Stephen Decker Rowhouse

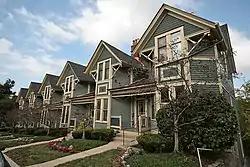
Street view of the rowhouse

The Stephen Decker Rowhouse is a historic multiple residence in the Columbia-Tusculum neighborhood of Cincinnati, Ohio, United States. Built in 1889, it occupies land that was originally a portion of the wide vineyards of Nicholas Longworth. In 1869, after his death, Longworth's estate was platted and sold to builders who constructed a residential neighborhood along Tusculum Avenue. One of the most unusual buildings was the Decker rowhouse, which features multiple distinctive Victorian elements. Chief among these is the ornamentation on the porch roofs: they include gabled rooflines and beveled corners supported by multiple spindles. Connecting these porch roofs are low normal roofs, which primarily protect the recessed entrances to the houses. Elsewhere, the houses feature double-hung windows, imbricated shingles on the gables, and arcades of Gothic Revival panelling, and numerous ornamental circles inscribed within squares. Taken as a single building, the rowhouse measures two bays wide and eighteen bays long; it is of frame construction and two stories tall. Rated "outstanding" by an architectural survey in 1978, it is the only rowhouse of its type in Cincinnati, due to its well-preserved Victorian architecture.